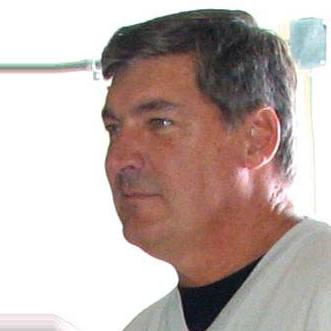
Age: 49